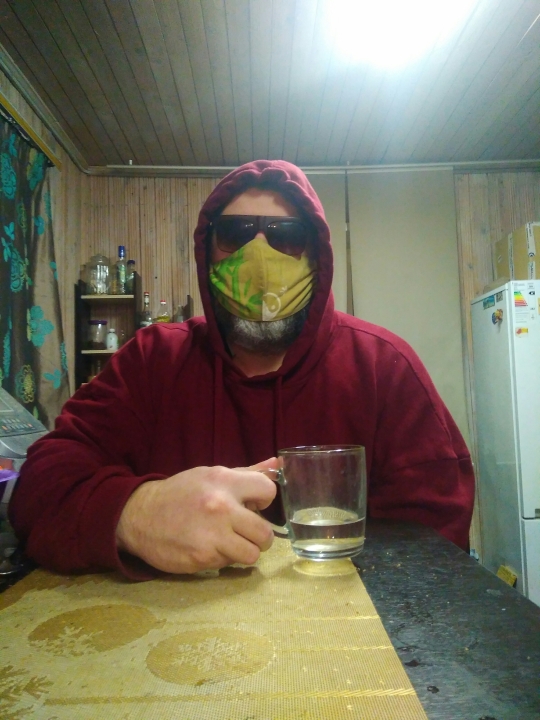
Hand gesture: no_gesture